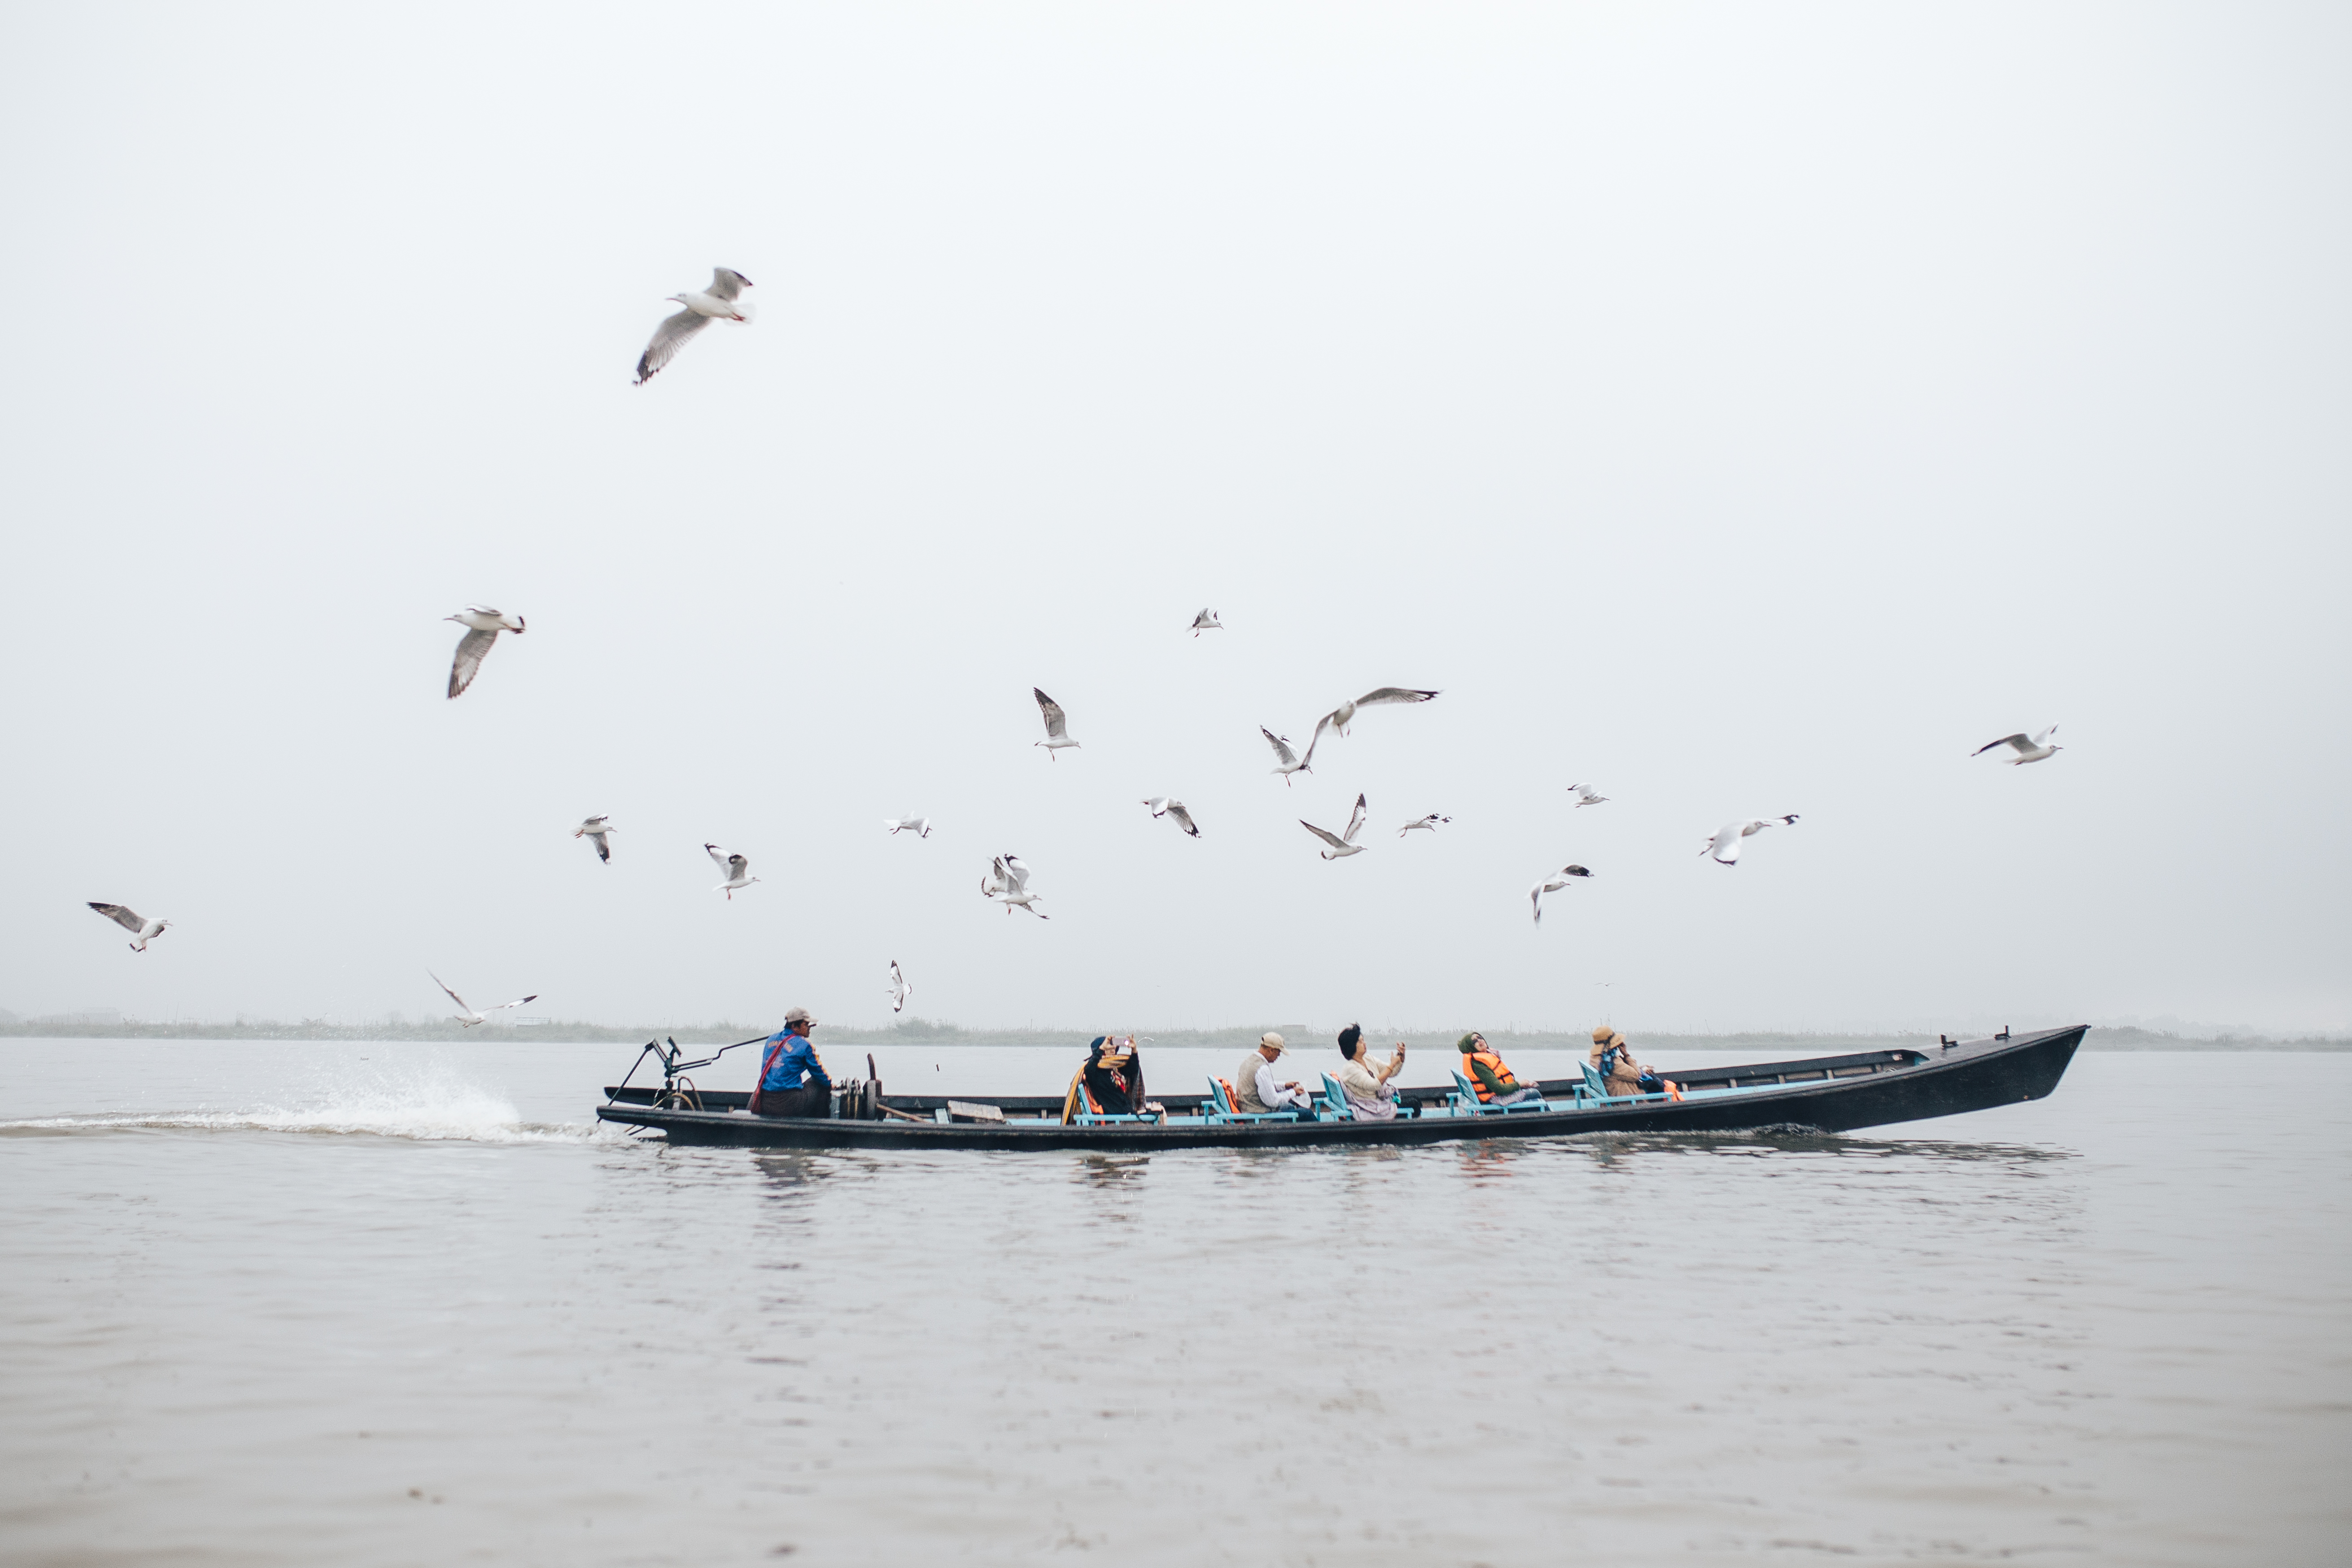
water transportation, water, sky, atmospheric phenomenon, boat, sea, calm, seabird, vehicle, bird, horizon, ocean, bird migration, vacation, cloud, watercraft, river, animal migration, tourism